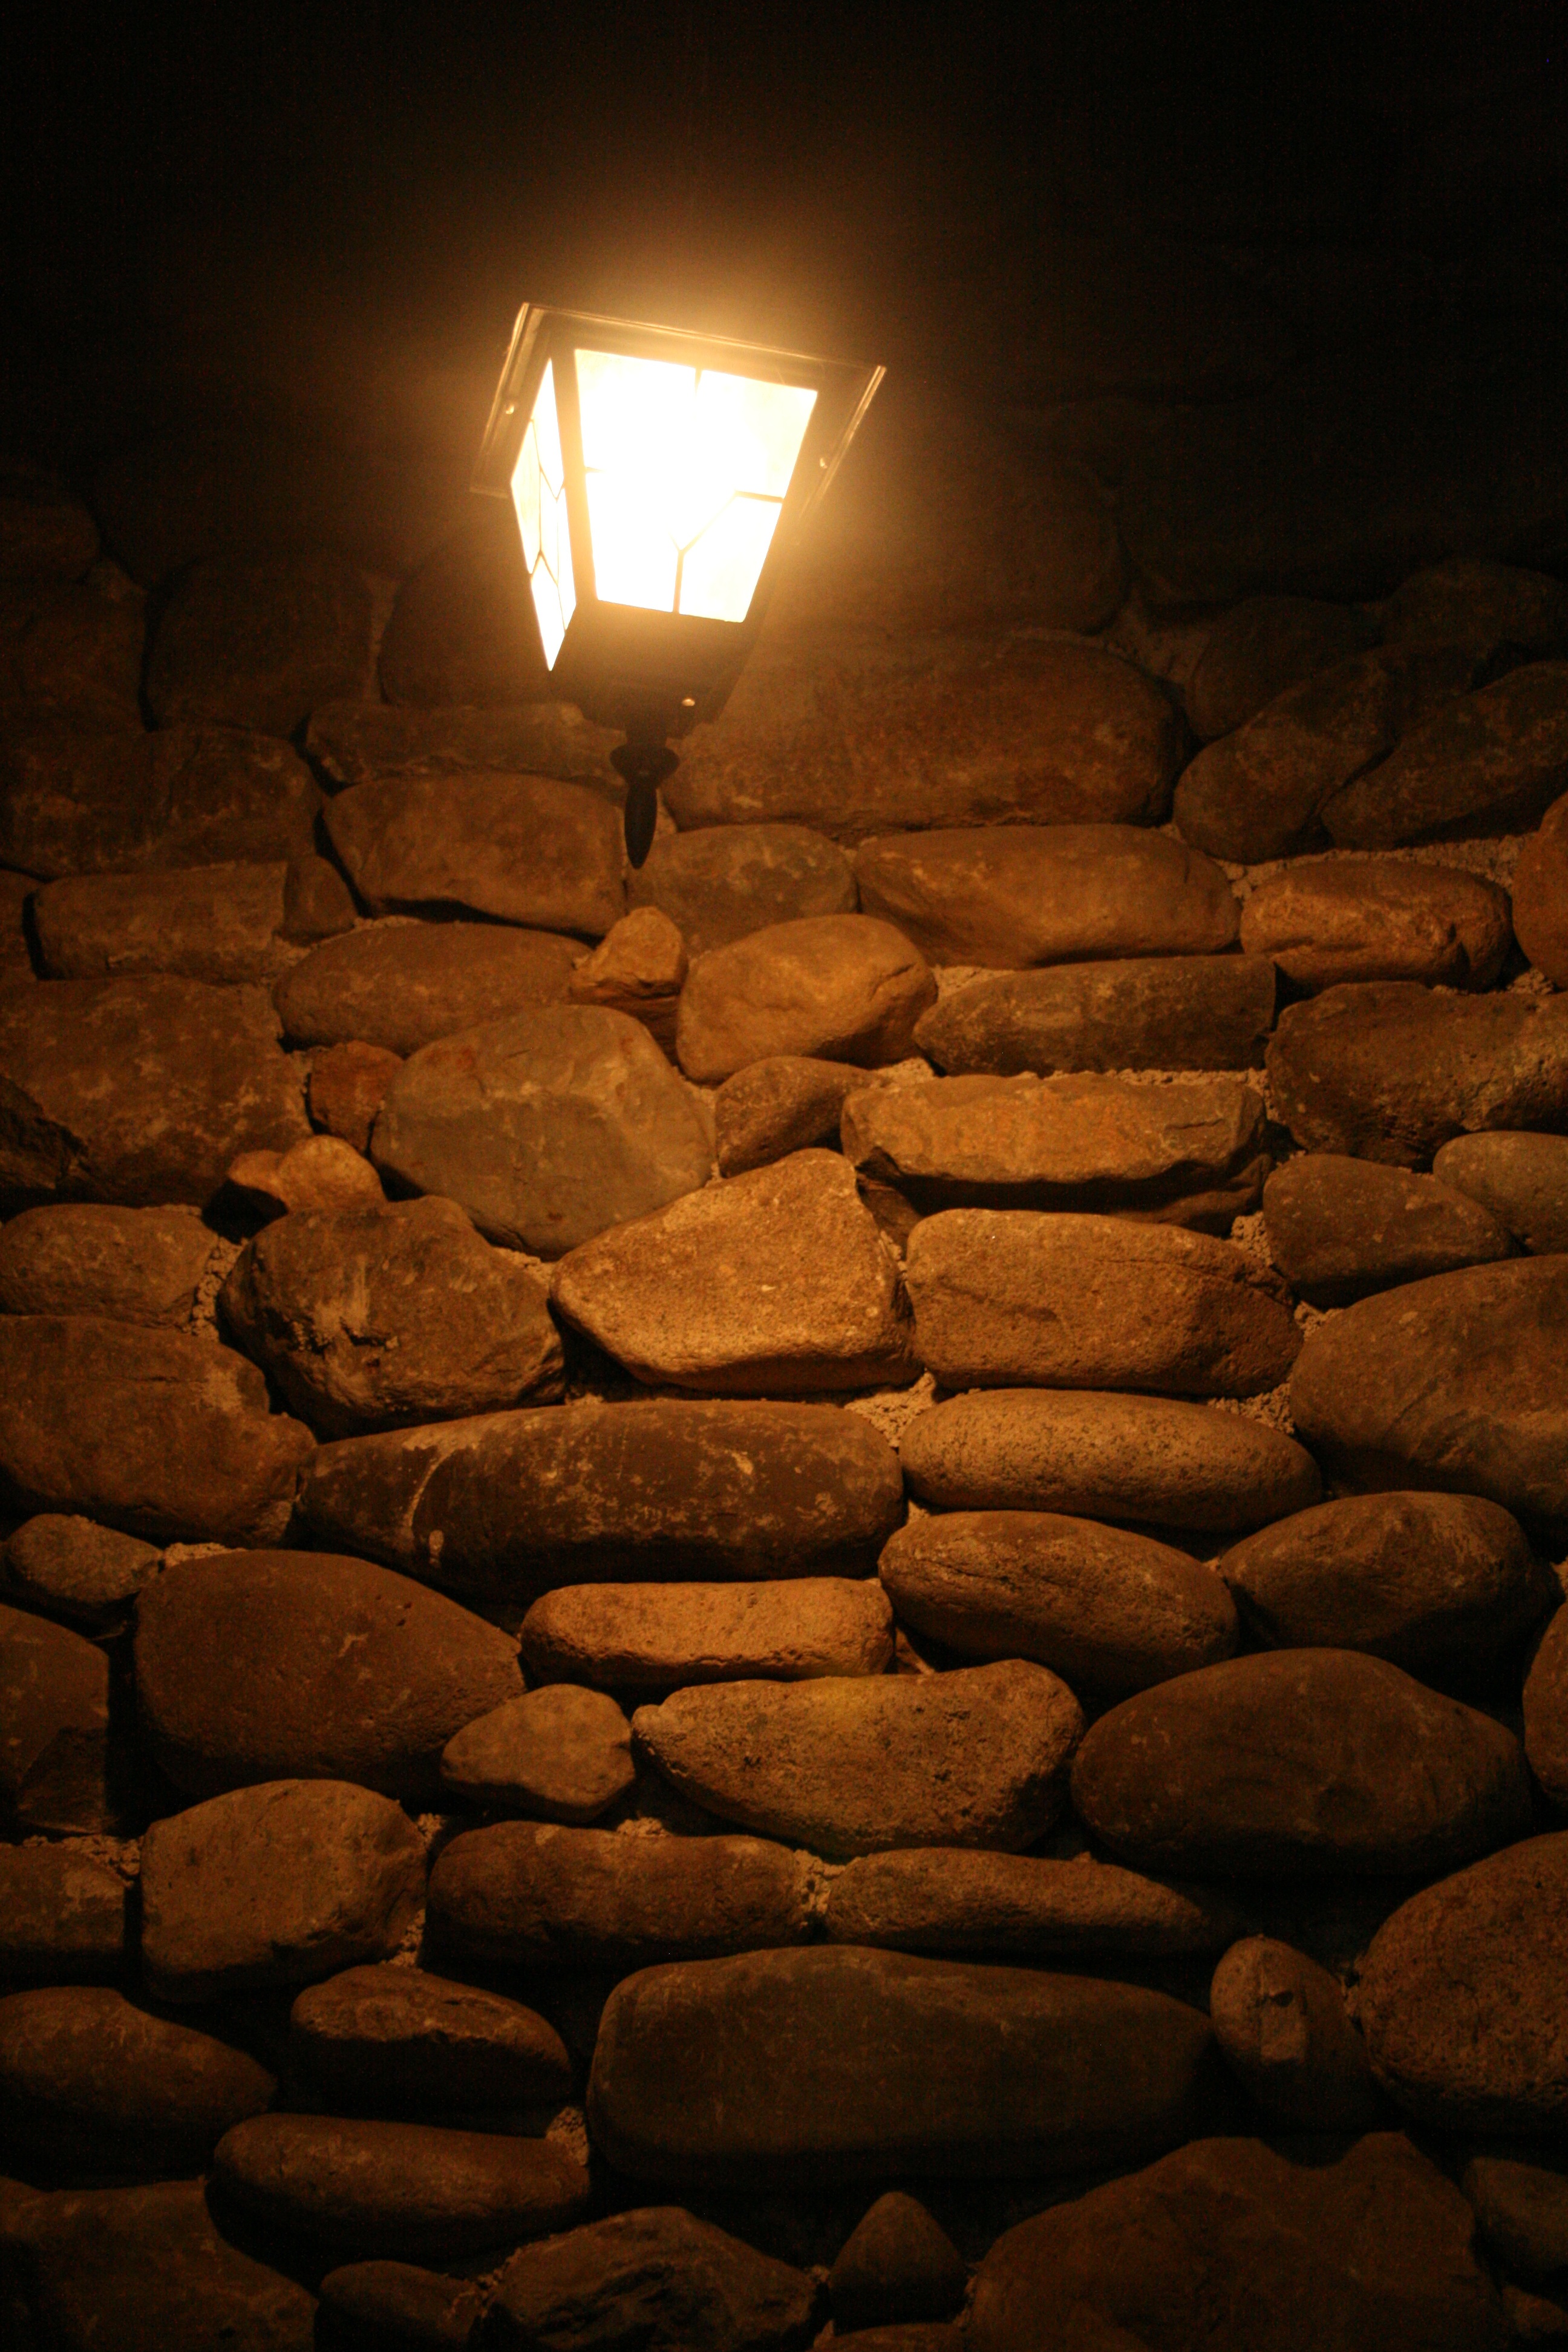
rock, light, night, sunlight, texture, wall, stone, lantern, reflection, darkness, basement, lighting, temple